WWA Inception

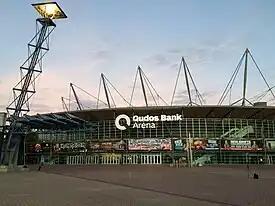
Sydney Super Dome

The Inception was the first professional wrestling pay-per-view event produced by World Wrestling All-Stars (WWA). The event took place at the Sydney Super Dome in Sydney, Australia on October 26, 2001. The event was broadcast live on pay-per-view in Australia and via tape delay in the United States on January 6, 2002.